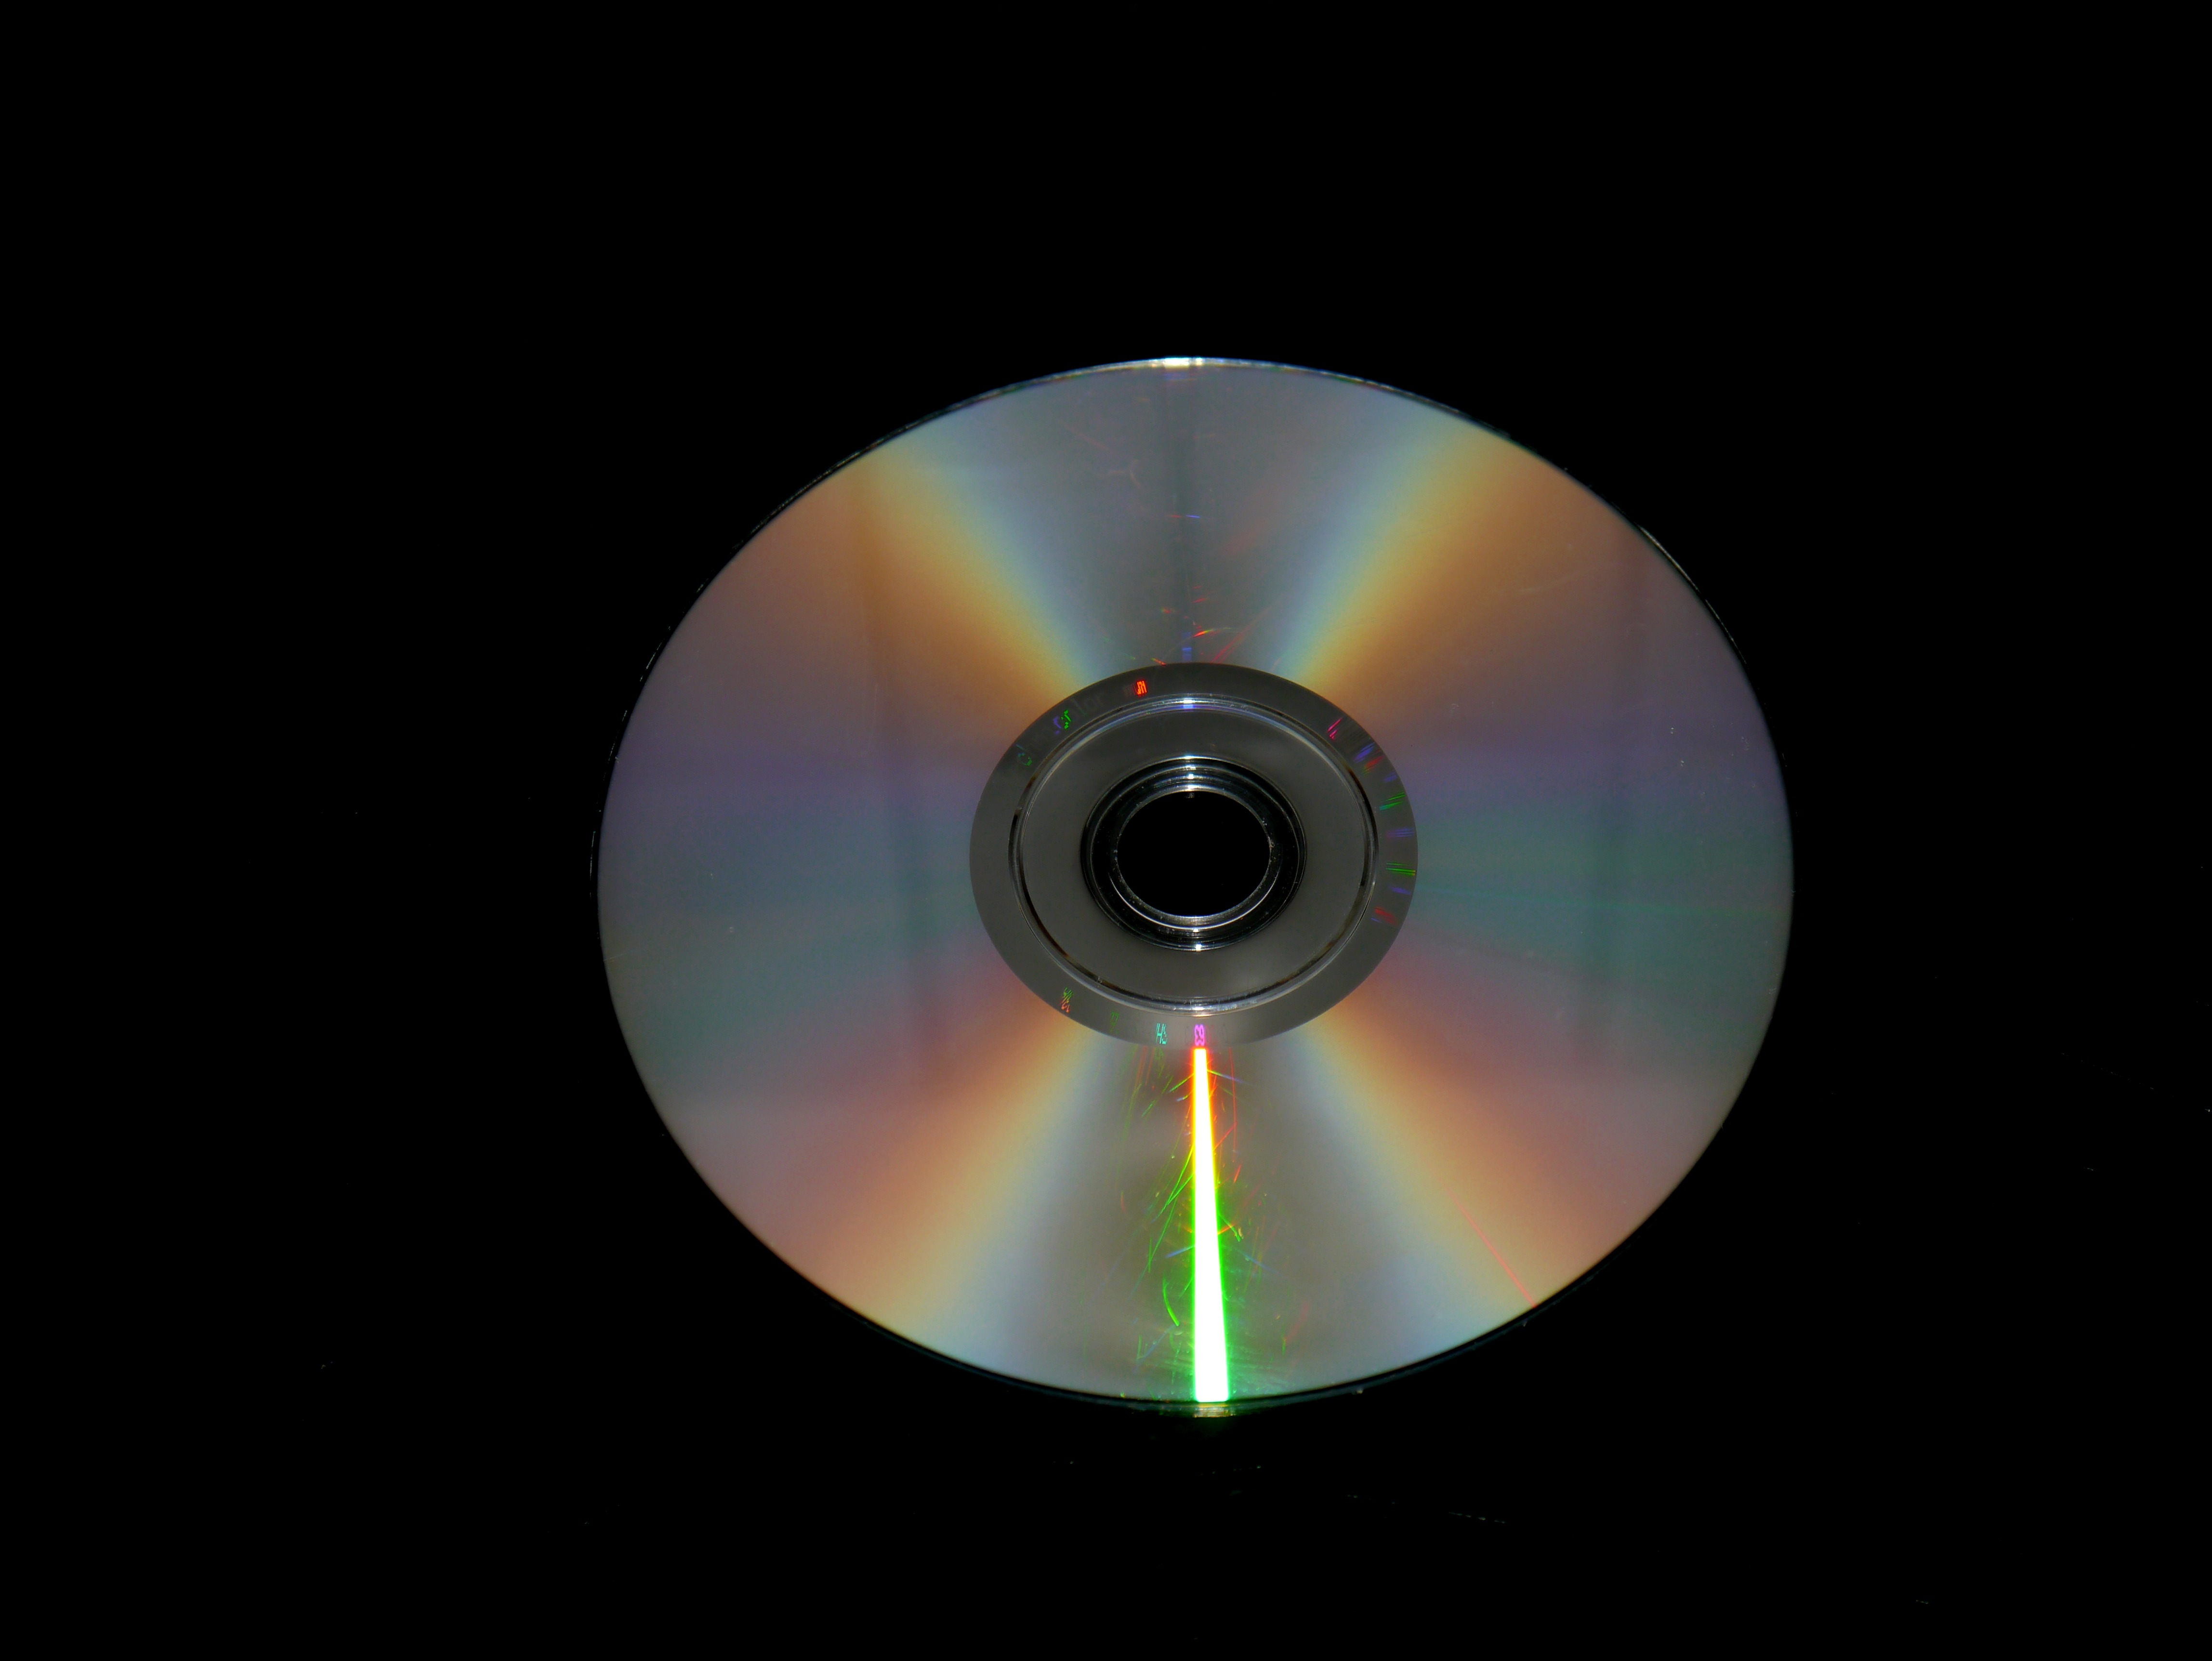
light, technology, color, black, circle, lens flare, blank, silver, eye, cd, shape, compact disc